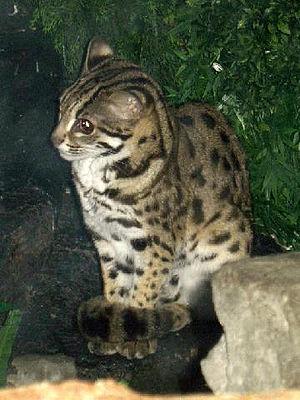
Le Chat-léopard, souvent appelé Chat léopard du Bengale et plus rarement Chat de Chine, est une espèce de félin qui se rencontre en Afghanistan, au Bangladesh, en Birmanie, au Cambodge, en Chine, en Inde, en Indonésie, au Japon, en Corée, au Laos, en Malaisie, au Népal, au Pakistan, aux Philippines, à Taïwan, en Thaïlande, en Russie et au Viêt Nam.